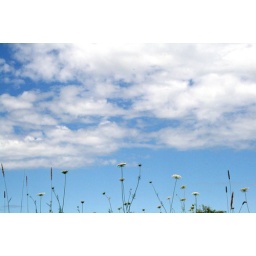
flowers in the sky